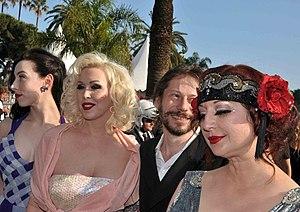
Mathieu Amalric et les actrices (Evie Lovelle, Mimi Le Meaux, et Kitten on the Keys de g. à d.) du film Tournée au festival de Cannes
Mathieu Amalric, né le 25 octobre 1965 à Neuilly-sur-Seine, est un acteur et réalisateur français.
Tournée est un film français réalisé par Mathieu Amalric et sorti sur grand écran le 30 juin 2010. Quatrième long-métrage de l'acteur-réalisateur, Tournée est une comédie dramatique utilisant la forme du « road movie » pour dépeindre la vie d'une troupe américaine de cabaret New burlesque lors d'un périple dans les différentes villes de France où elle se produit à l'instigation d'un manager français.